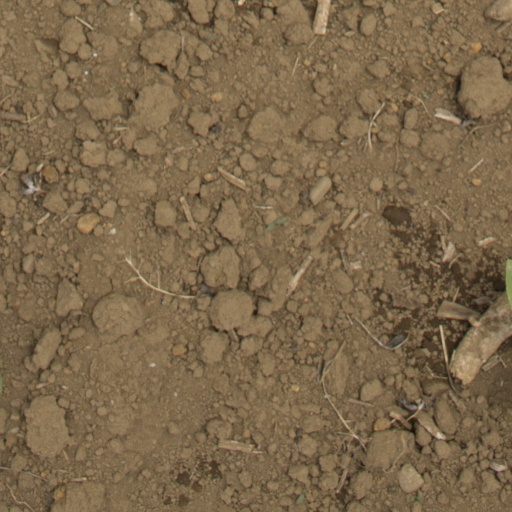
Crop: Jerusalem artichoke